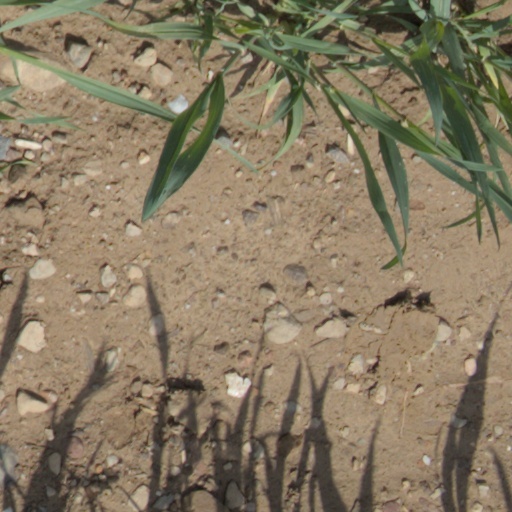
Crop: wheat